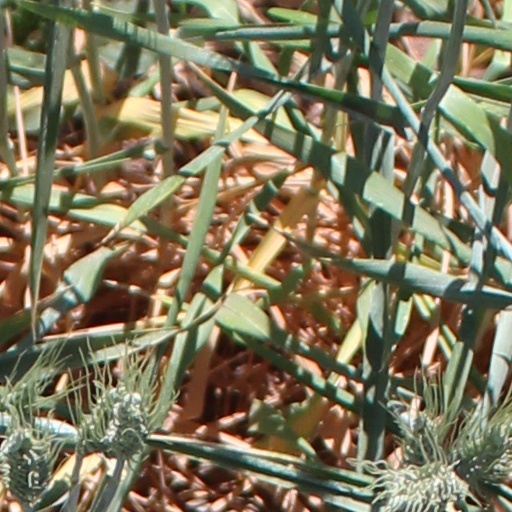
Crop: wheat